Mega Man Battle Network (video game)

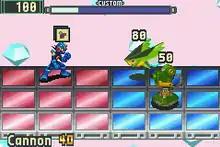
Battles take place on a three-by-six grid. The player selects a Cannon Battle Chip for MegaMan.EXE (left) while fighting two viruses.

Unlike the previous action-platformer entries of the "Mega Man" franchise, "Mega Man Battle Network" is a real-time tactical RPG. To progress through the game the player must alternately navigate the outside world as Lan Hikari and the Net as MegaMan.EXE, each containing certain tasks that must be completed to allow advancement in the other. Controlling Lan, the player may travel around the world map, interact with non-player characters, check email, purchase items, initiate Net missions, or speak with MegaMan.EXE through his PET. In contrast with traditional "Mega Man" entries in which battle and movement through the levels happen in the same setting, "Battle Network"s combat occurs only through by battling computer viruses within the Net. This cyber world is represented by a series of branching pathways and nodes, where MegaMan.EXE can travel to both new and previously visited locations, find and purchase items, and fight viruses. Battles do not generally appear on the field screen of the Net but are usually set as random encounters. The battlefield itself is made up of 18 tiles divided into two groups of nine, one group being space in which MegaMan.EXE may freely move and the other group being space inhabited by enemies. Akin to other "Mega Man" games, MegaMan.EXE possesses an arm cannon called the "Mega Buster". The player can transition among the nine provided tiles and fire the Mega Buster at enemies from across the screen. The objective of each battle is to